Domino (character)

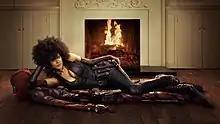
Zazie Beetz as Domino in a promotional image for "Deadpool 2".

Domino appears in "Deadpool 2", portrayed by Zazie Beetz. She is recruited into Deadpool's X-Force to assist him in rescuing Russell Collins from Cable. In the process, she saves Russell's classmates from their abusive headmaster.